Jalen Mills

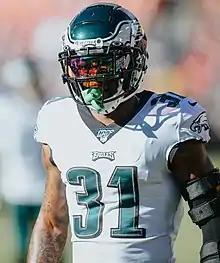
Mills in 2019

The Philadelphia Eagles selected Mills in the seventh round (233rd overall) of the 2016 NFL draft. On May 4, 2016, the Eagles signed Mills to a four-year, $2.41 million contract that included a signing bonus of $75,856.